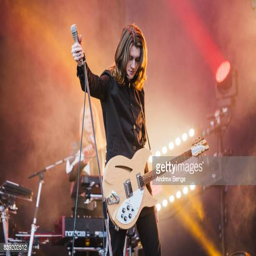
person performs on the main stage during day at festival